Dublin Philosophical Society

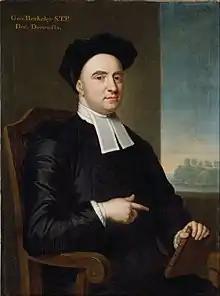
George Berkeley, who presented a paper entitled "Of Infinites", in November 1707.

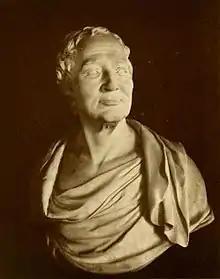
Thomas Prior, member after the society's revival in the early 18th Century.

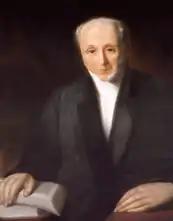
Franc Sadlier, Provost of Trinity College, and Senior Patron of the society upon its restoration.

The Dublin Philosophical Society continued under the new guise of the Medico-Philosophical Society, from 1756 until 1831. John Rutty, Dr. Hugh Hamilton (uncle to later University Philosophical Society Patron George Alexander Hamilton), David MacBride, George Cleghorn, all of whom had delivered several papers to the Dublin Philosophical Society and continued the practice of paper reading. The papers presented could cover natural history, natural philosophy, medicine, ethics, as well as politics, similar in style and subject matter to those of the Dublin Philosophical Society. Whilst a significant proportion of the members had studied at Trinity College Dublin it was predominantly aligned with Royal College of Physicians of Ireland.